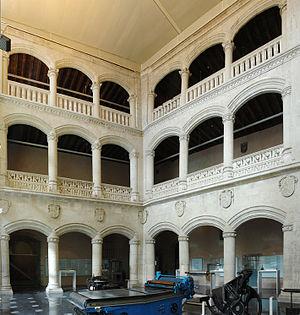
Le musée Fournier des cartes à jouer, situé à Vitoria-Gasteiz, est consacré à la conservation, à l'évaluation, à l'étude et à l'exposition de cartes à jouer, du monde entier et de tous les temps, pour l'intérêt du public, des chercheurs, des étudiants et des collectionneurs.